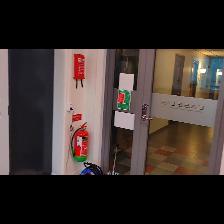
Label: NonHuman